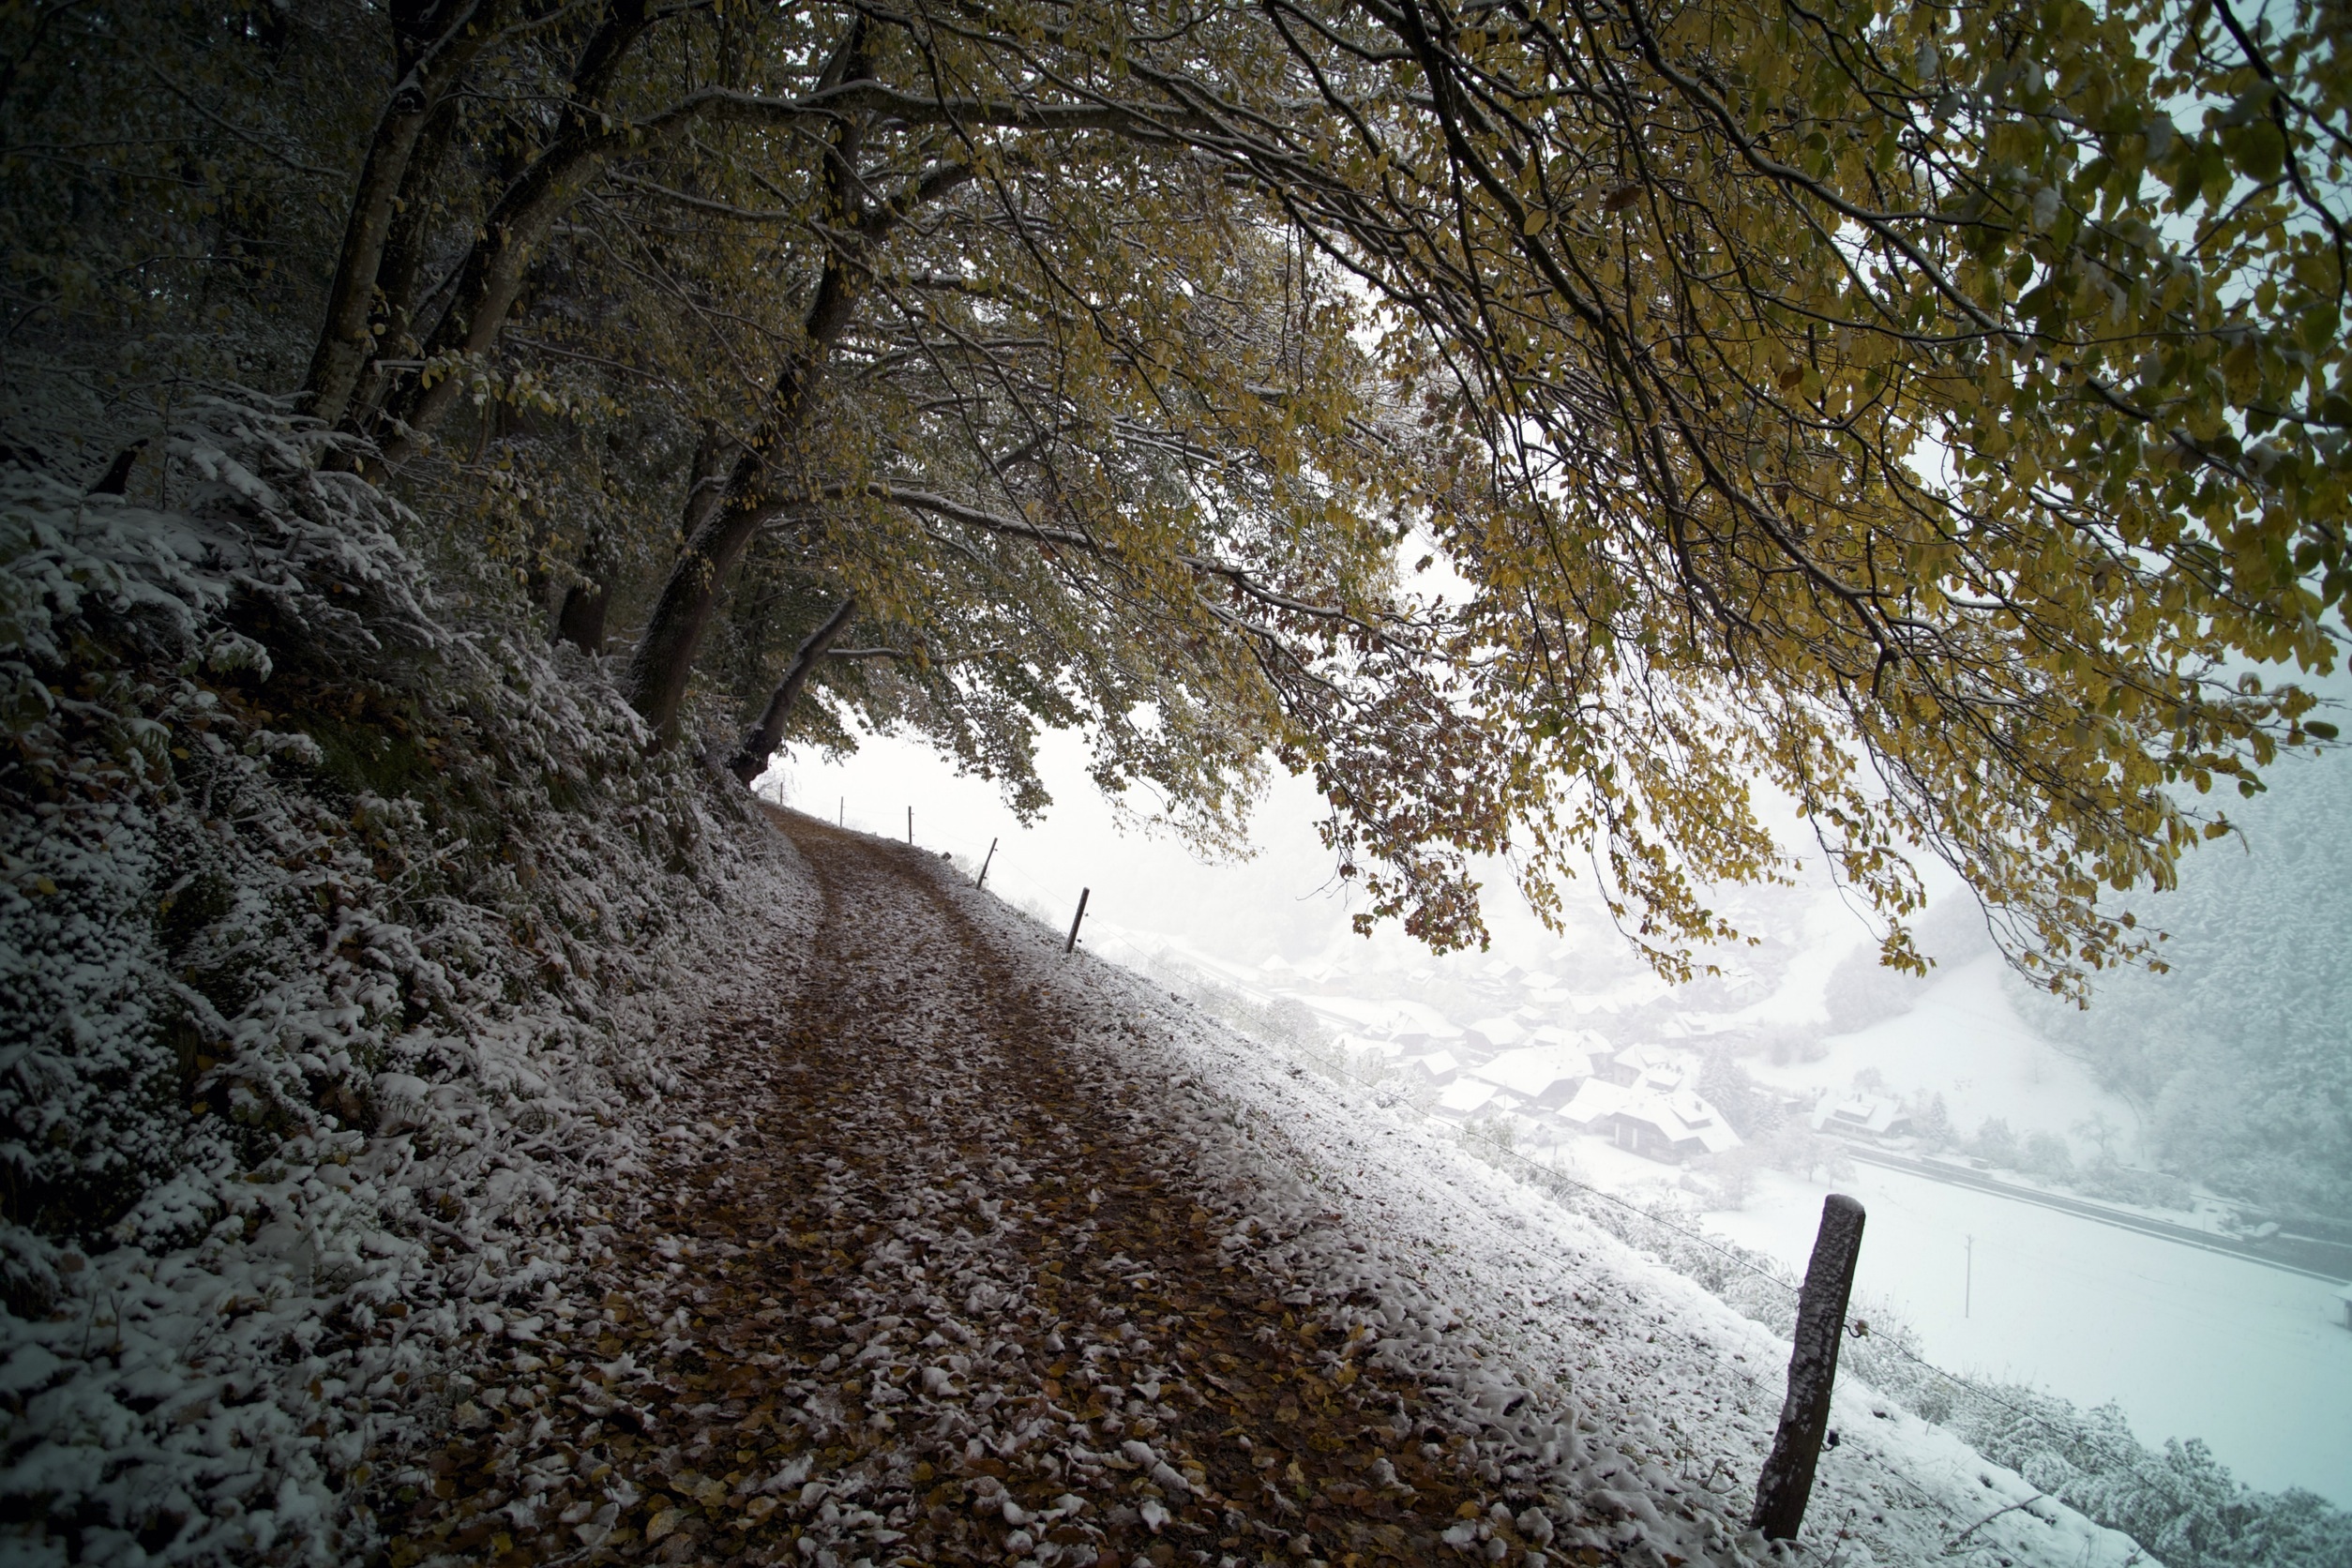
tree, nature, forest, path, outdoor, snow, winter, road, trail, sunlight, morning, frost, country, foggy, travel, autumn, weather, season, trees, woodland, habitat, fallen leaves, freezing, atmospheric phenomenon, woody plant